Era of Manifestations

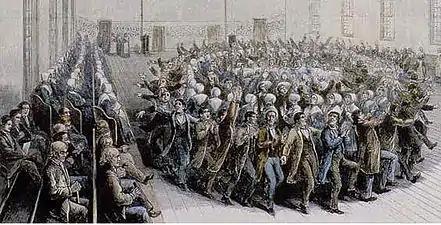
Shakers dancing, engraving,

The Era of Manifestations was a period from 1837 to the mid-1850s when Shakers came under a spiritual revival marked by visions and ecstatic experiences among the followers. They expressed their visions in song, dance and drawings.